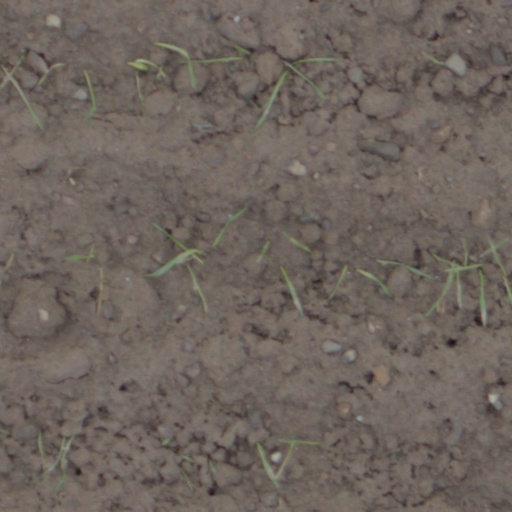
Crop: wheat